FIA Formula 2 Championship

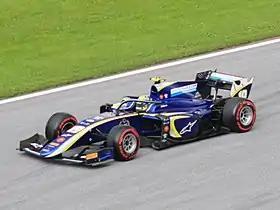
The Dallara F2 2018, driven by Lando Norris for Carlin.

The 2018 season featured the introduction of a new car, the Dallara F2 2018, and a new 3.4 litre (207 cu in) V6 turbocharged engine package, the Mecachrome V634. The car also featured the halo safety device for the first time, a device that was introduced into Formula One in the same year. Rounds at the Circuit Paul Ricard and the Sochi Autodrom were added to the calendar, whilst the Circuito de Jerez round was discontinued. The Racing Engineering and Rapax teams left the series prior to the 2018 season, having competed in Formula 2 and the predecessor GP2 Series since 2005 and 2010 respectively. Carlin returned to the series after a year's absence and Charouz Racing System joined the championship after the World Series Formula V8 3.5 was discontinued. Carlin won the Teams' Championship for the first time, having not done so during their time in the GP2 Series. The Drivers' Championship was won by rookie and reigning GP3 Series champion George Russell, who drove for ART Grand Prix. Lando Norris finished as runner-up with Alexander Albon in third.